Sally Gross (activist)

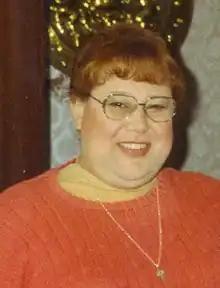
Gross in 1993

Sally Gross (born Selwyn Gross; 22 August 1953 – 14 February 2014) was an anti-apartheid and intersex activist. A member of the African National Congress during the apartheid era, and the founder of Intersex South Africa, Gross acted as a mentor to intersex activists around the globe.